Holy Trinity Church, Blythburgh

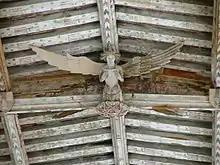
Angel from the ceiling of Holy Trinity Church

General neglect also played its part in the church's deterioration, resulting in part from rural poverty, and in part from the rise of Methodism – a Primitive Methodist chapel was founded in the village in the 1830s.